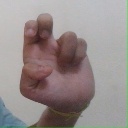
अक्षर: अ